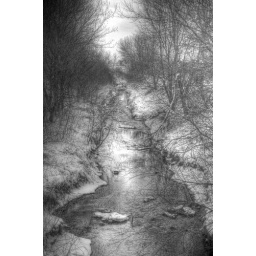
Black and white of a steam by my house